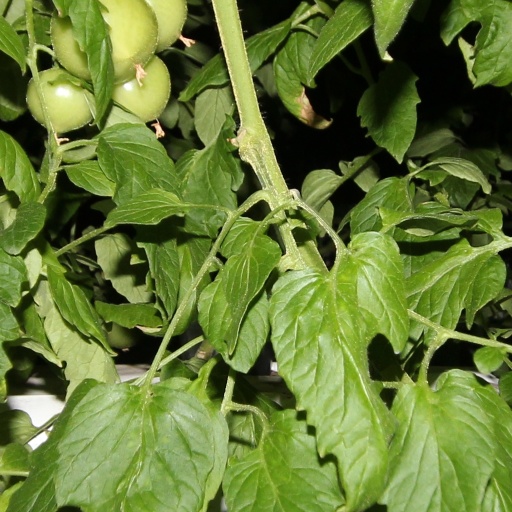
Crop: tomato